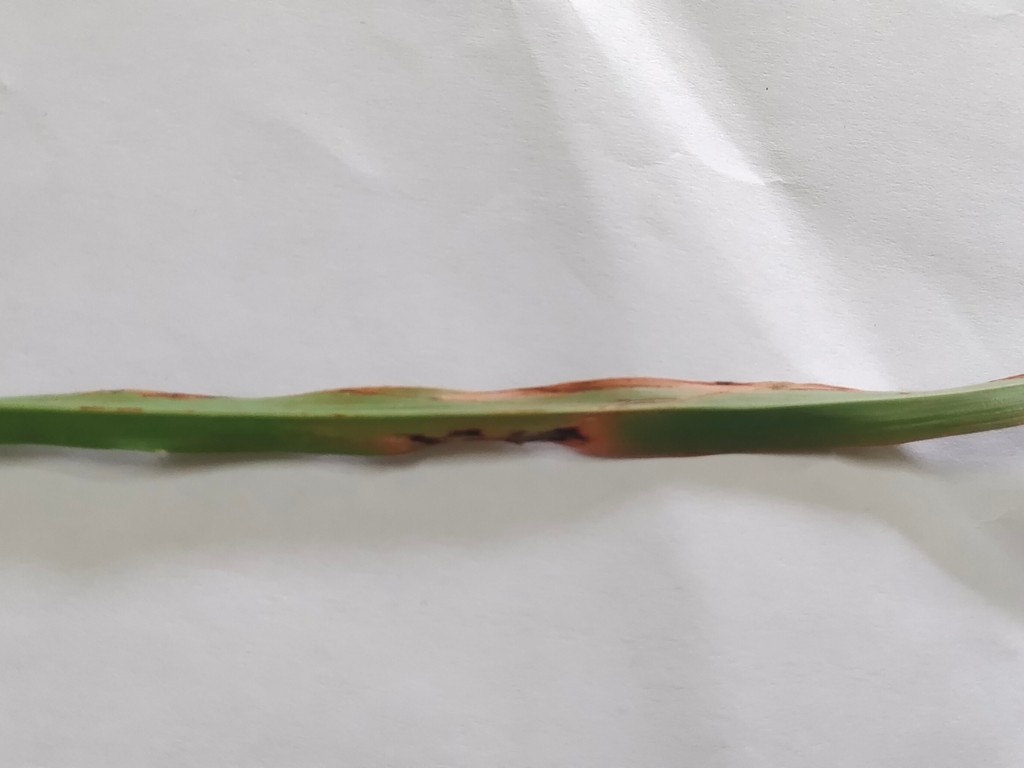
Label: Unhealthy